Canon EF 24–70mm lens

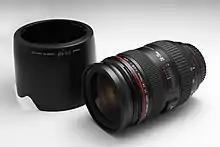
Canon EF 24–70mm f/2.8L lens with hood (EW-83F)

The Canon EF 24–70mm lens is a family of professional EF mount wide-to-normal zoom lenses manufactured and sold by Canon. The first of the family, the EF 24–70mm f/2.8L, was introduced in 2002 to replace the well-regarded 28–70mm f/2.8L. Two later versions were announced in 2012. The first of these, the EF 24–70mm f/2.8L II, was announced by Canon in February, but would not ship to customers until September of that year. This lens replaced the Mk I, and had an MSRP of US$2299 when introduced. The latest member of the family is the EF 24–70mm f/4L IS USM, which became available in January 2013. The f/4 version, which is the first of the family to include image stabilization, was initially reported to be the standard kit lens for the Canon EOS 6D, but did not appear in 6D kits in most markets until late 2014, and 5D Mark IV kit in 2016.